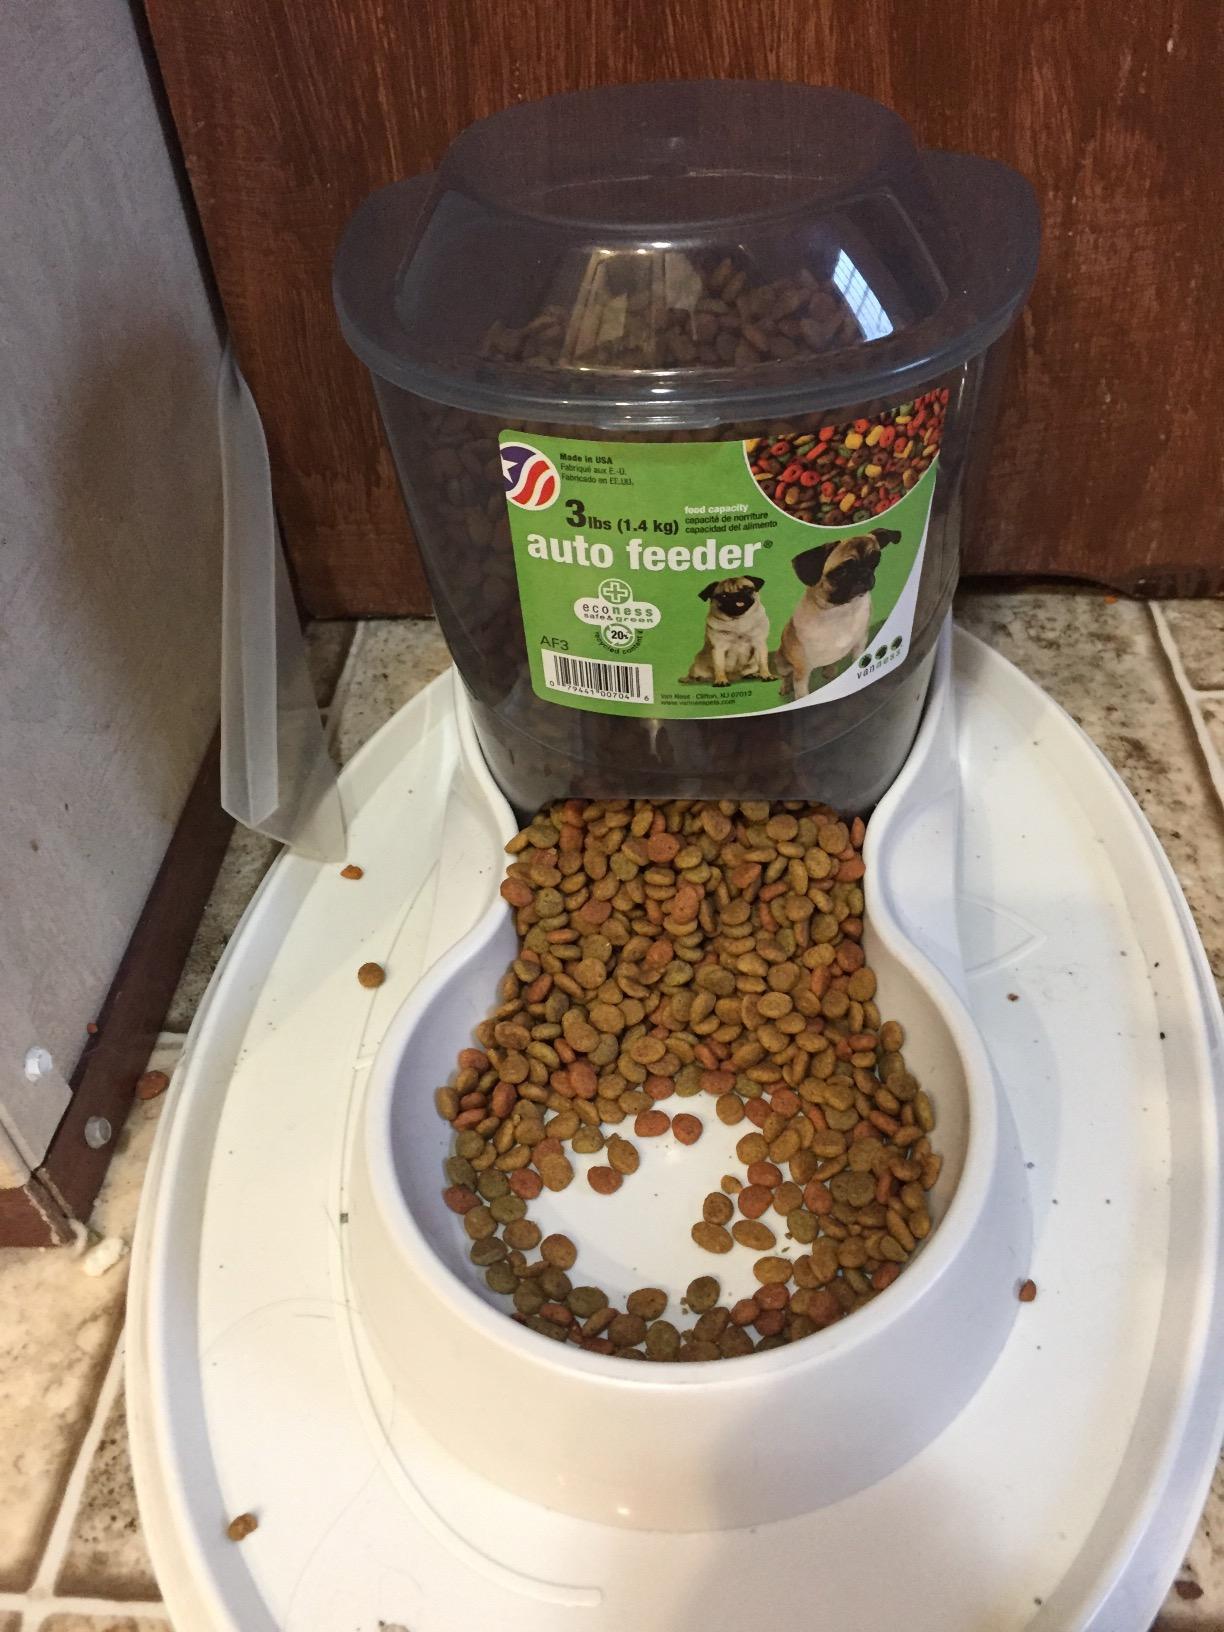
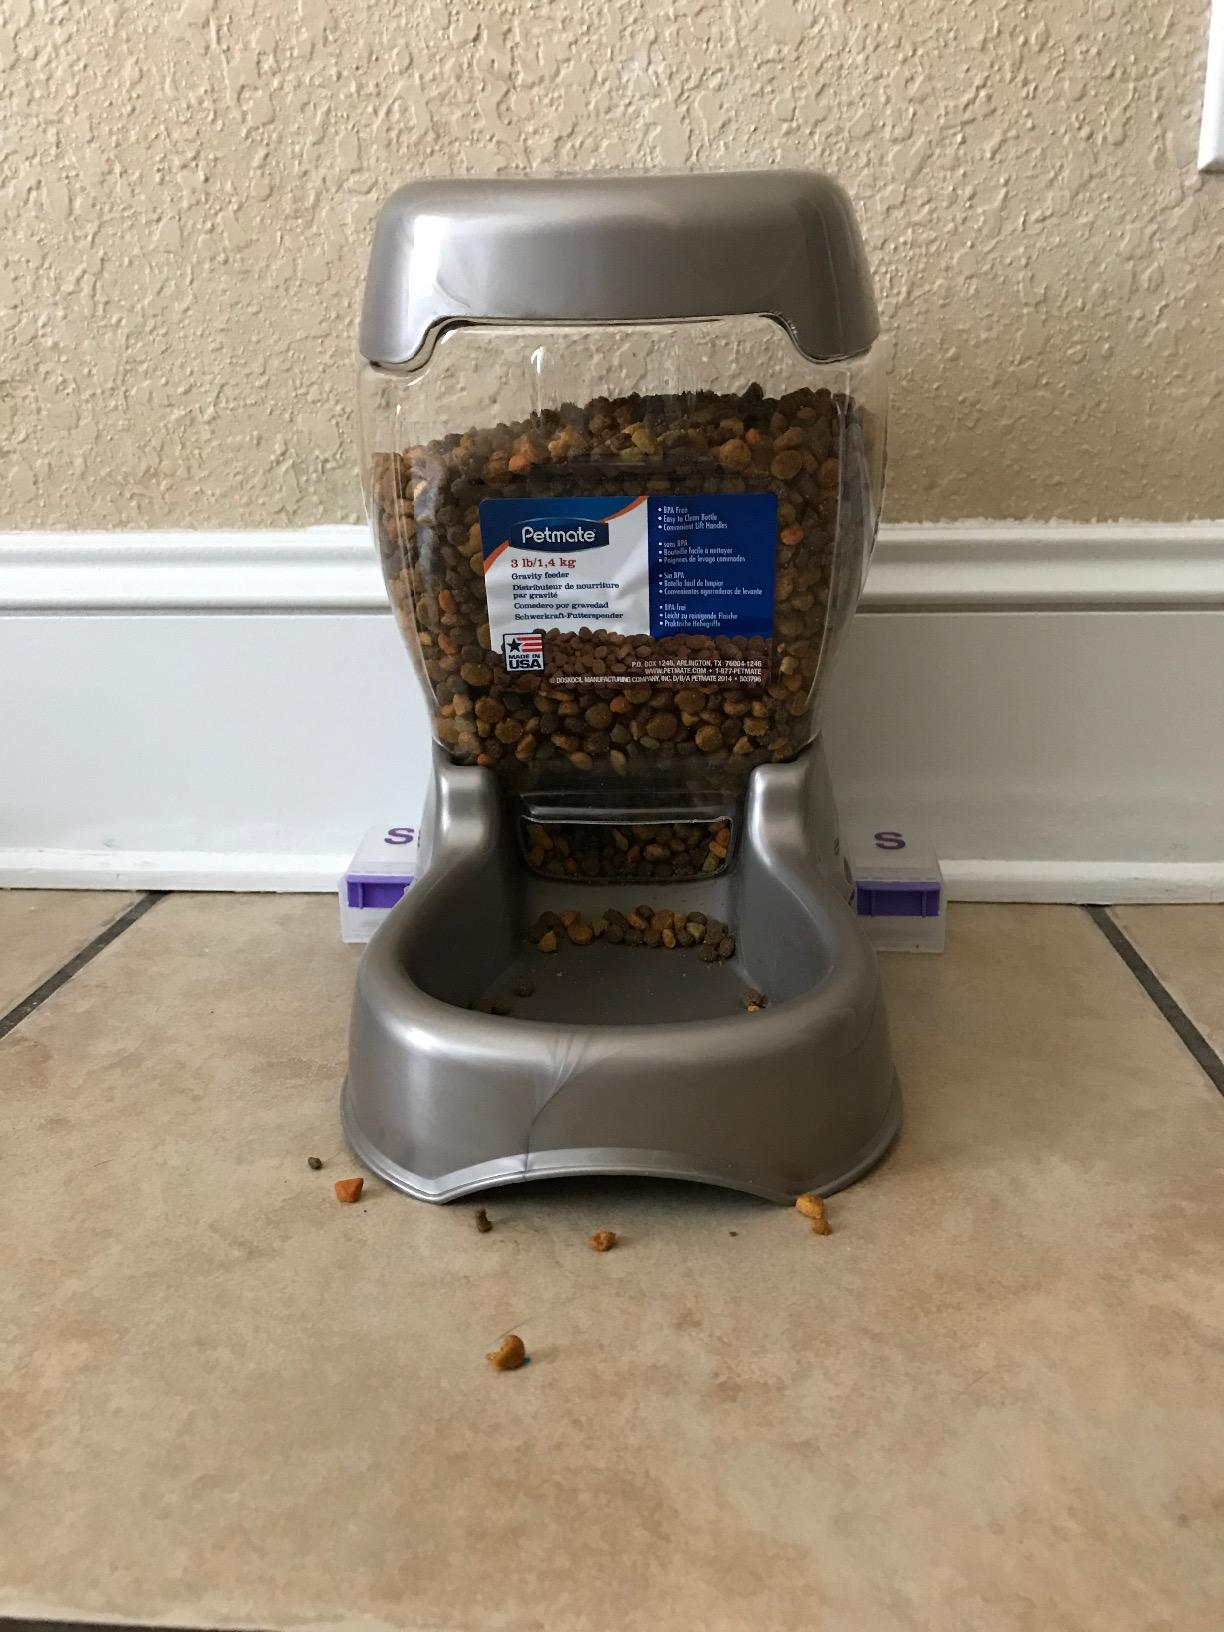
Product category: items_feeder
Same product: no